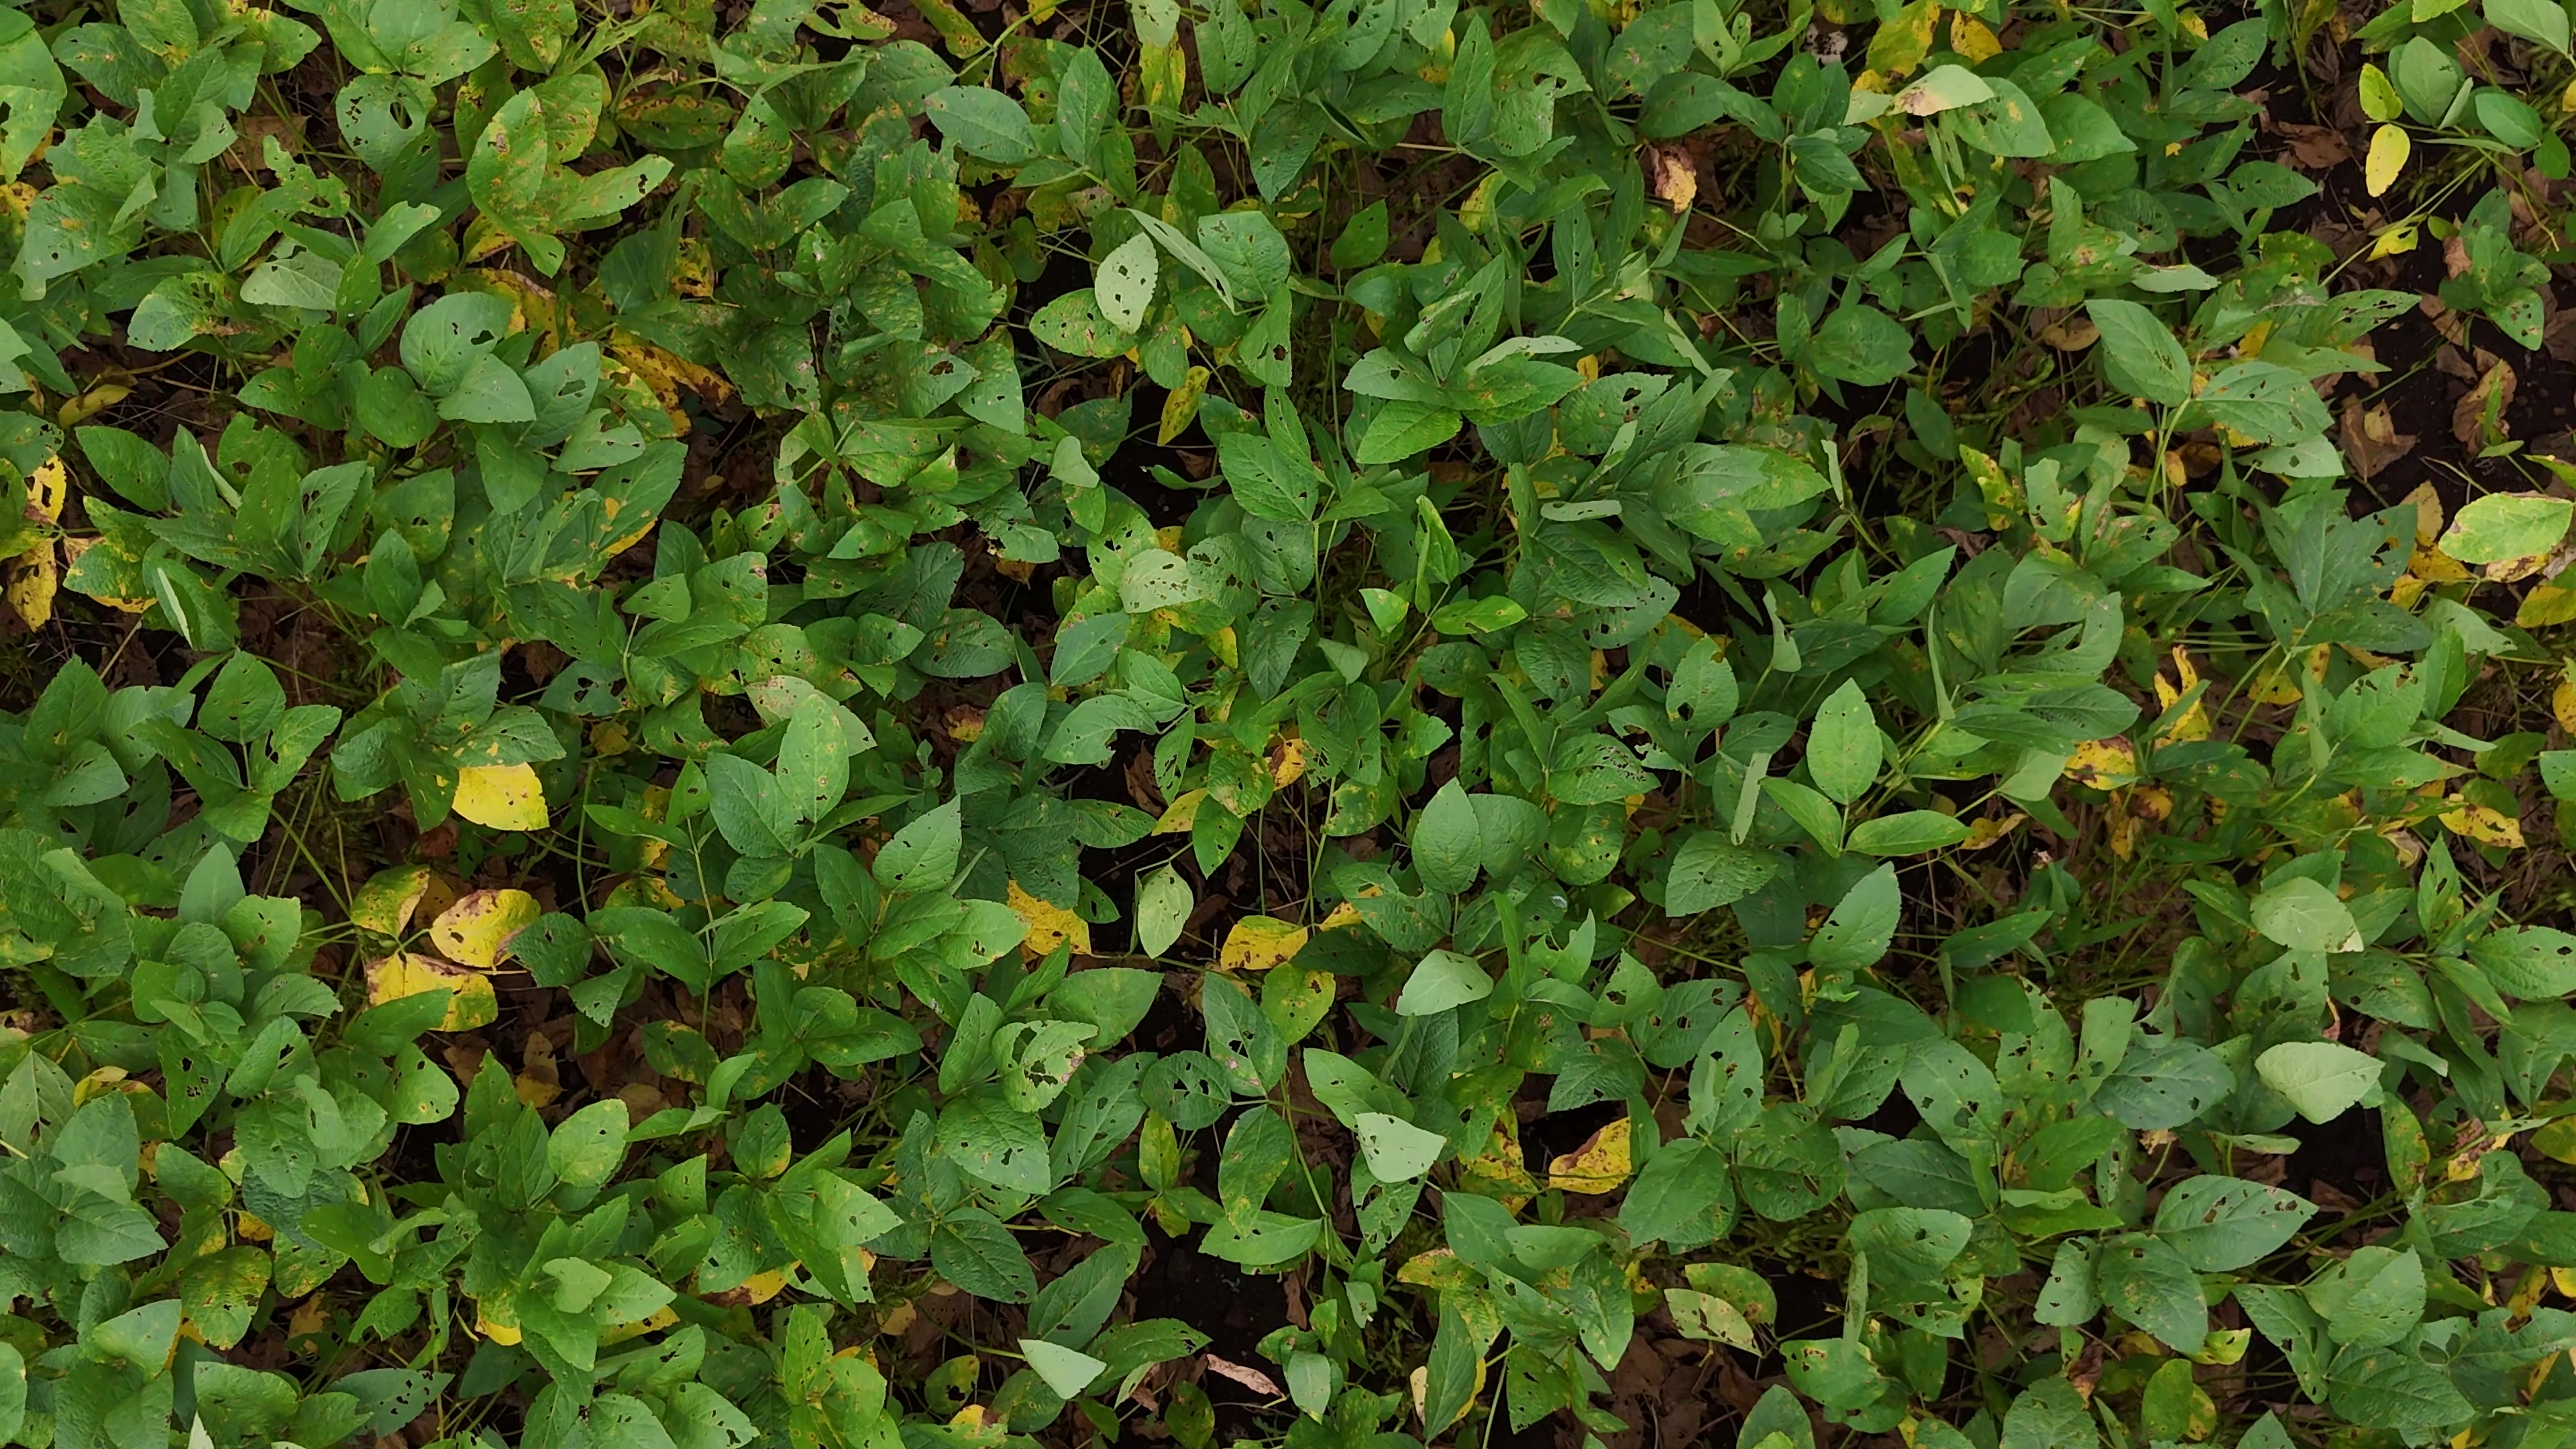
Label: Rust